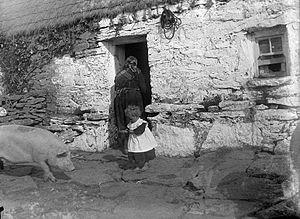
John Millington Synge, né le 16 avril 1871, à Rathfarnham, et mort le 24 mars 1909 à Dublin, est un dramaturge, prosateur et poète irlandais, l'un des principaux artisans du Celtic Revival, mouvement littéraire formé pour redonner vie à la culture irlandaise. Il est l'un des fondateurs du théâtre de l'Abbaye, à Dublin.